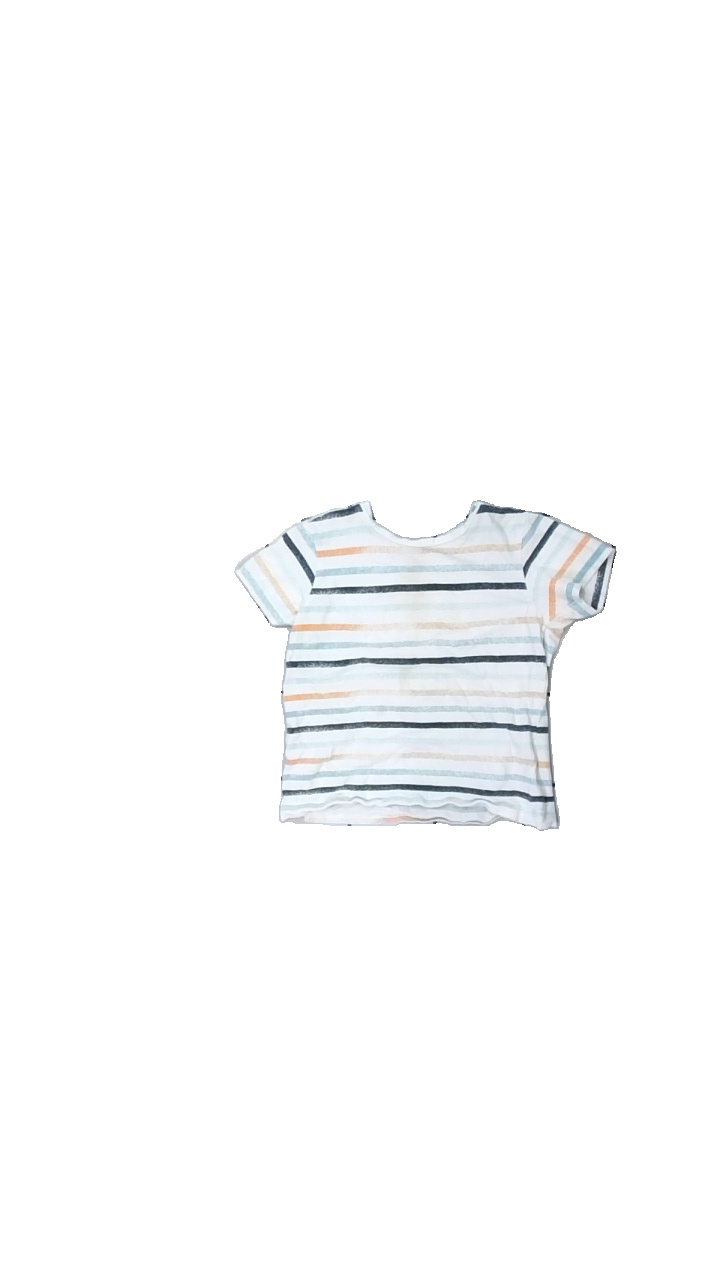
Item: T-shirt (Children)
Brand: Name It
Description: randig stickad tröja med hål i arm och nopprig
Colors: White, Orange, Blue, Multicolor
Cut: Regular
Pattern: Striped
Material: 100% cotton
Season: All
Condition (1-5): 3
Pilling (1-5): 5
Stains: Major
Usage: Export
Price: <50